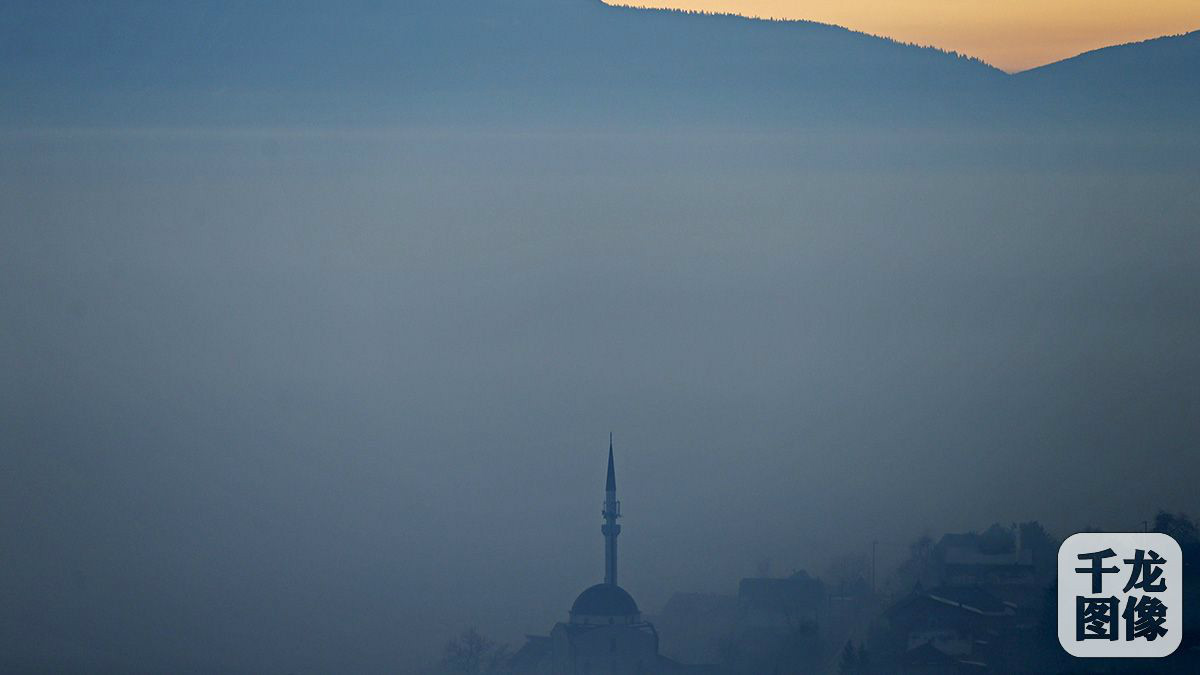
Weather: foggy or hazy